List of palms native to the Caribbean

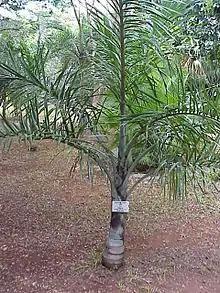
"Pseudophoenix sargentii"

"Pseudophoenix" is a genus of pinnate-leaved palms found throughout the Caribbean. Three species are endemic to the Greater Antilles, while the fourth, "P. sargentii", is widely distributed in the northern Caribbean and adjacent portions of the Central and North American mainland.